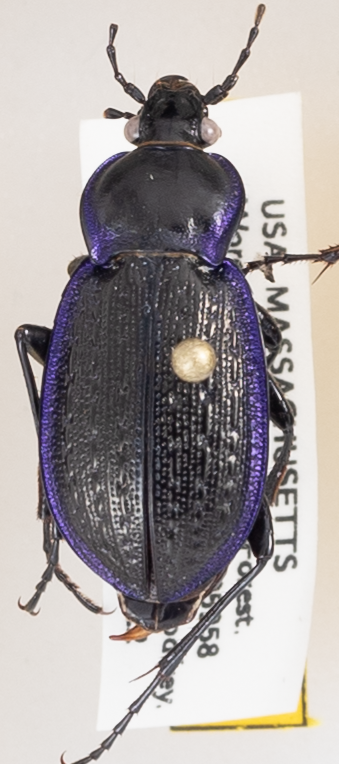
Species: Carabus serratus
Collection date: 2018-05-22
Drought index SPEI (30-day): -1.156
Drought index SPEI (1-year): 0.034
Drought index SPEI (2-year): -0.84